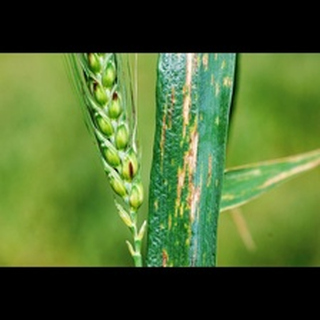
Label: wheat_leaf_blight